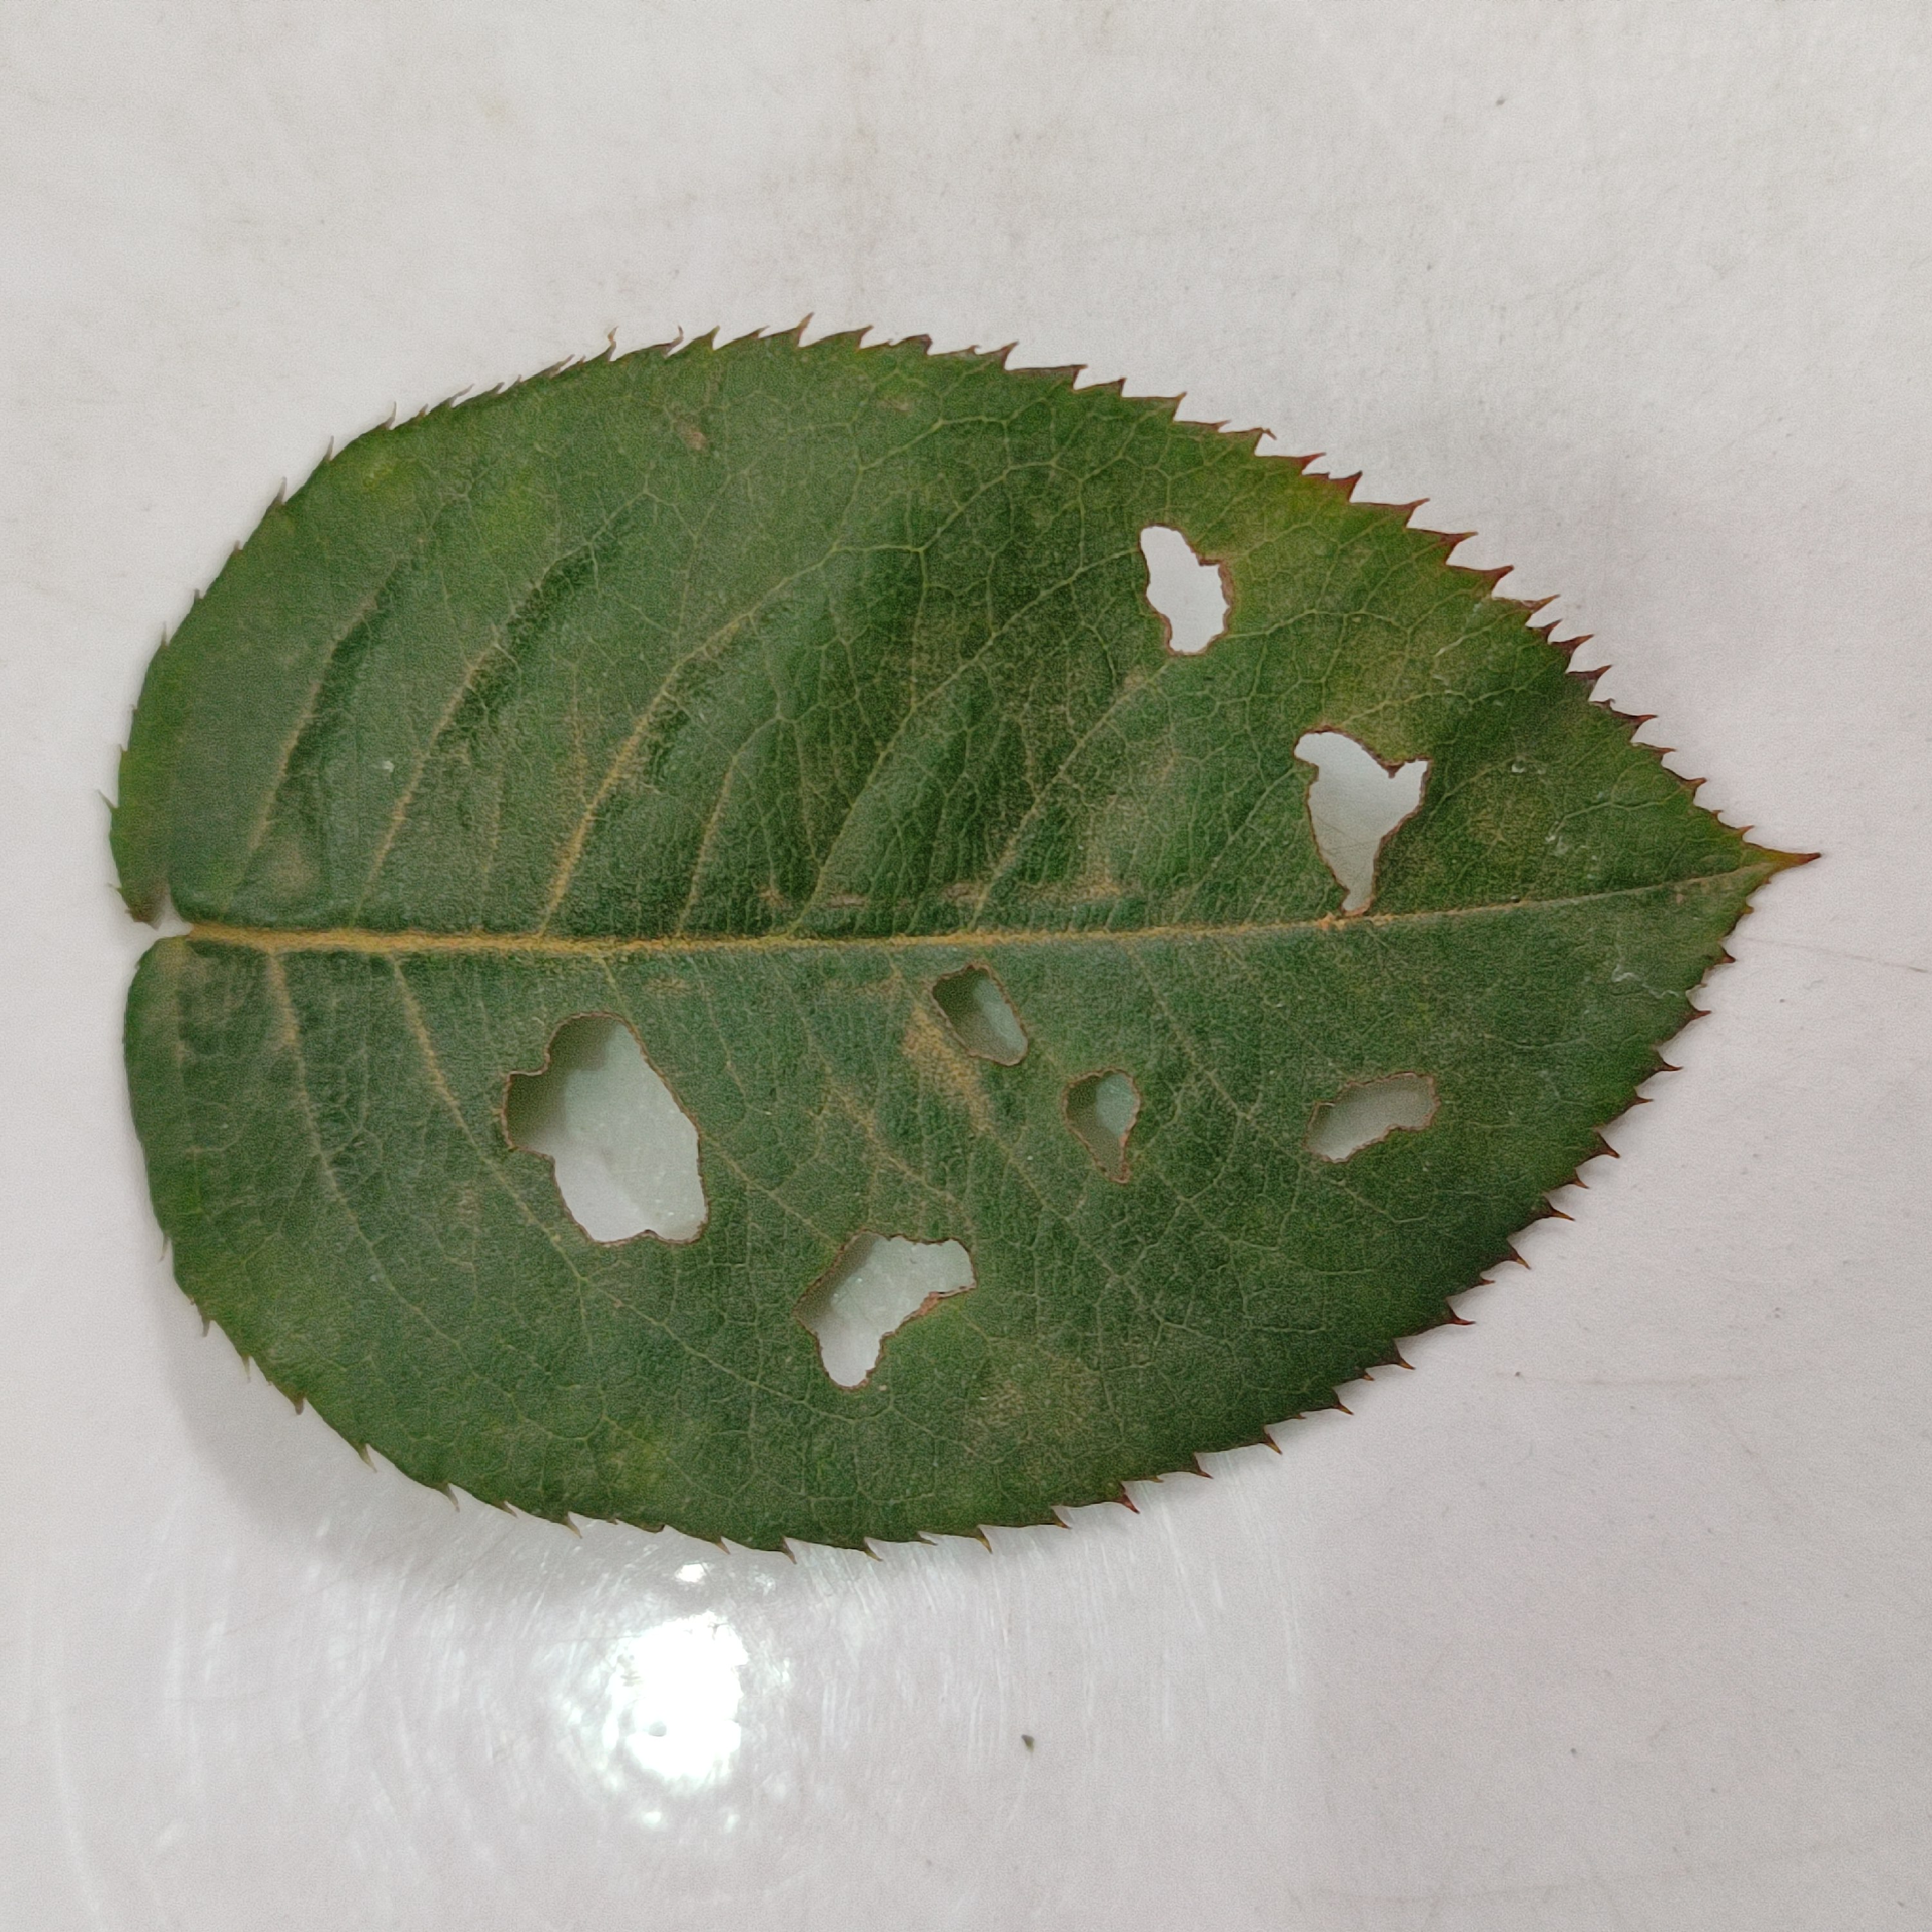
Label: Insect Hole